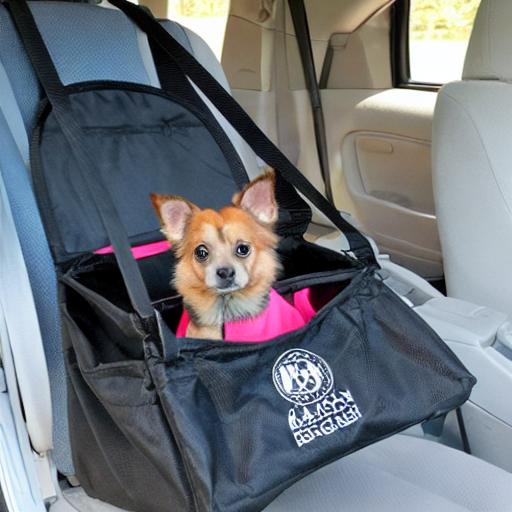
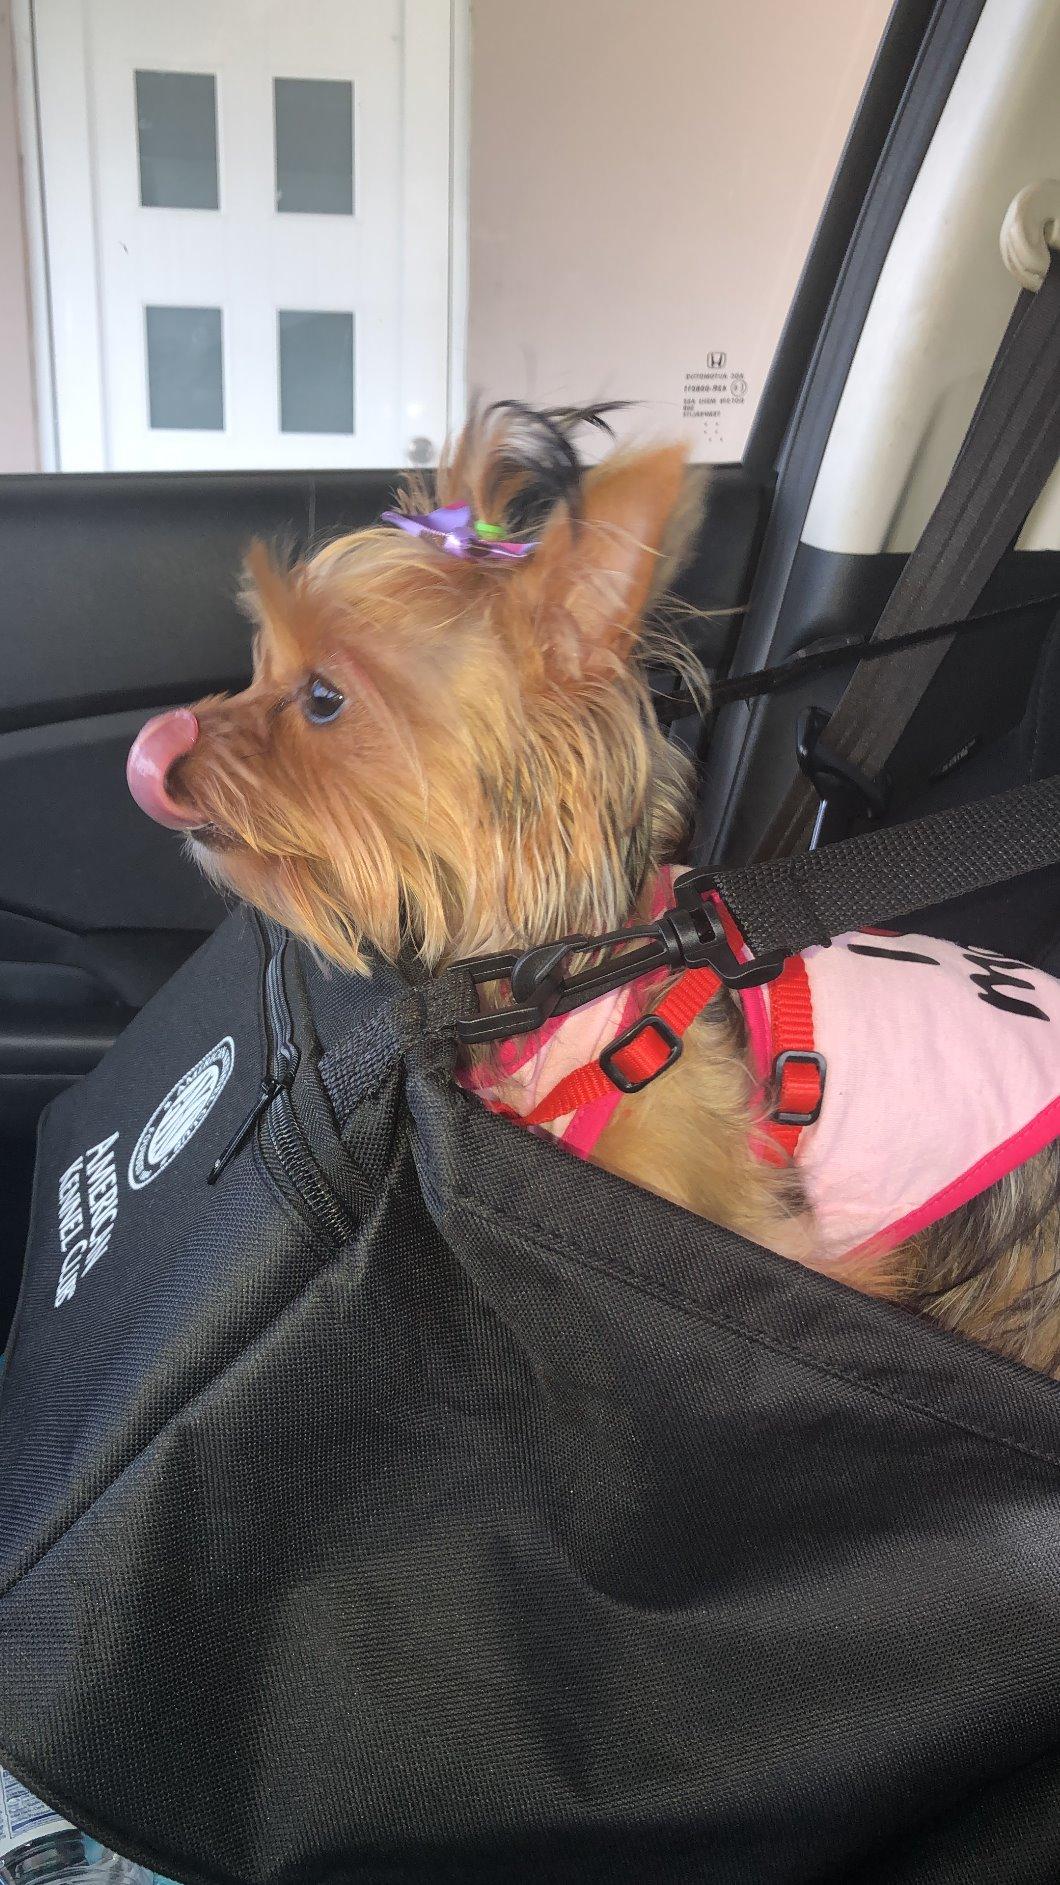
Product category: items_kennel
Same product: no